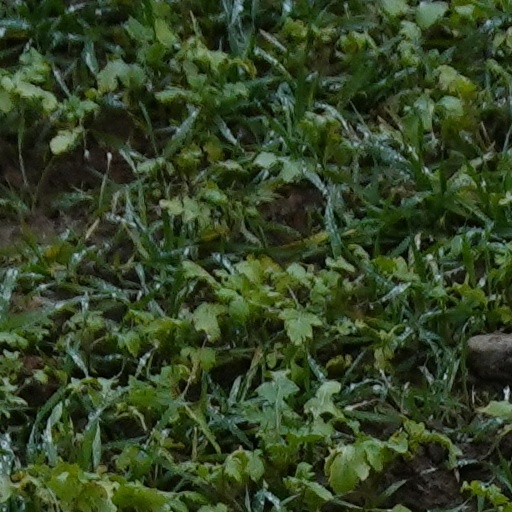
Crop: wheat